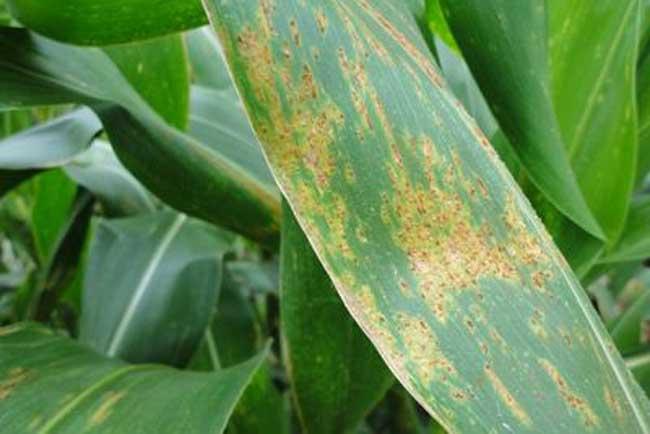
Plant: Corn
Disease: corn rust